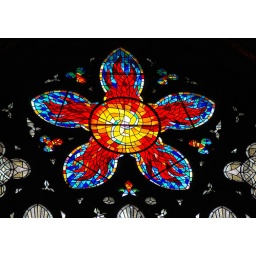
Stained glass window in Rockefeller Chapel, U Chicago